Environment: real
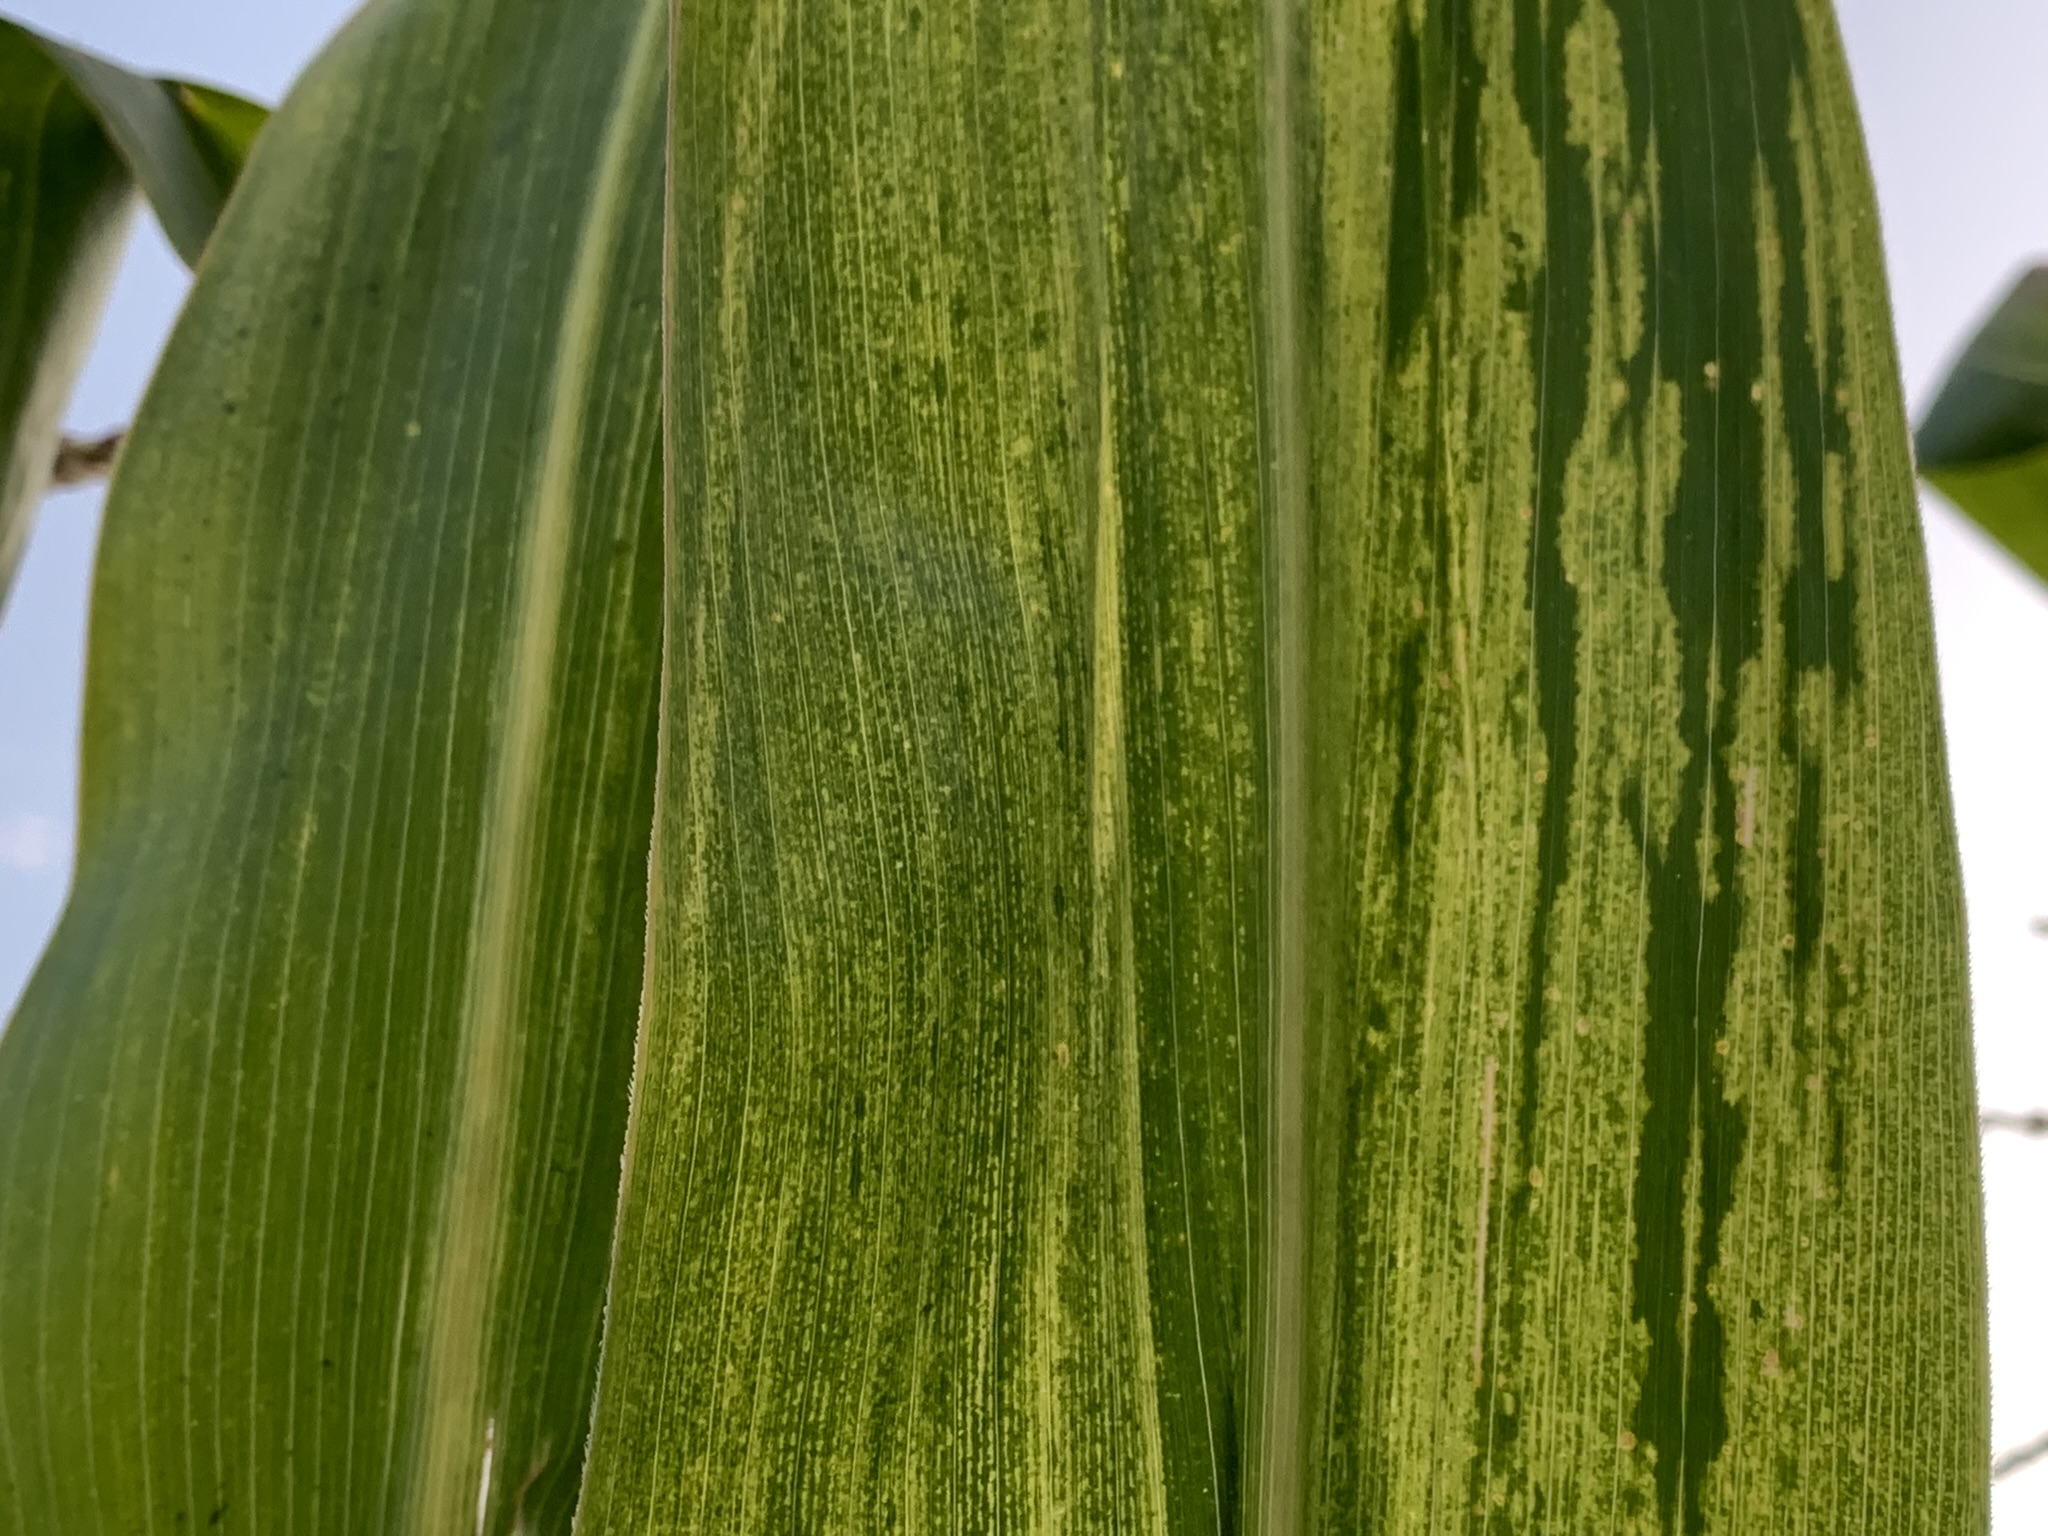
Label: lethal_necrosis